Battle of Chiusella River

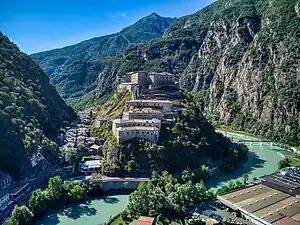
Fort Bard overlooks the road passing along the Aosta Valley.

Early on 15 May 1800, the Reserve Army started from Martigny to cross the Great St Bernard Pass. By 16 May, Lannes' Vanguard occupied Aosta after a skirmish with its Austrian defenders and was joined by Chabran's division. By 17 May, the French had 12,300 infantry, 1,400 cavalry, and 14 artillery pieces in the Aosta Valley. The following day, Lannes' Vanguard defeated six Austrian infantry companies and three guns at Châtillon. GD François Watrin's division captured the town while GB Jean Rivaud's cavalry brigade harassed the retreating Austrians. The French sustained only 90 casualties while capturing 350 of their foes despite the Austrians getting some belated cavalry support. On 19 May, the French encountered Fort Bard which proved to be a formidable obstacle defended by a bristling array of cannons. Though the fort had only 350 defenders, its commander Captain Stockard di Bernkopf determined to hold the place.